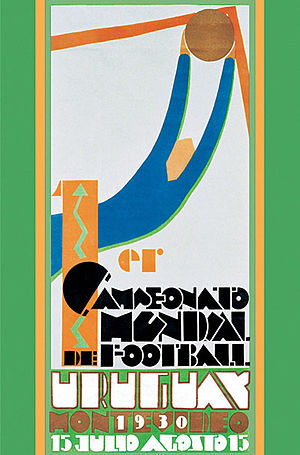
2030 / Billeder
2030 begynder på en tirsdag. Påsken falder dette år den 21. april